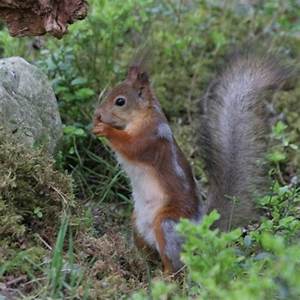
Label: scoiattolo